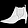
Label: Ankle boot